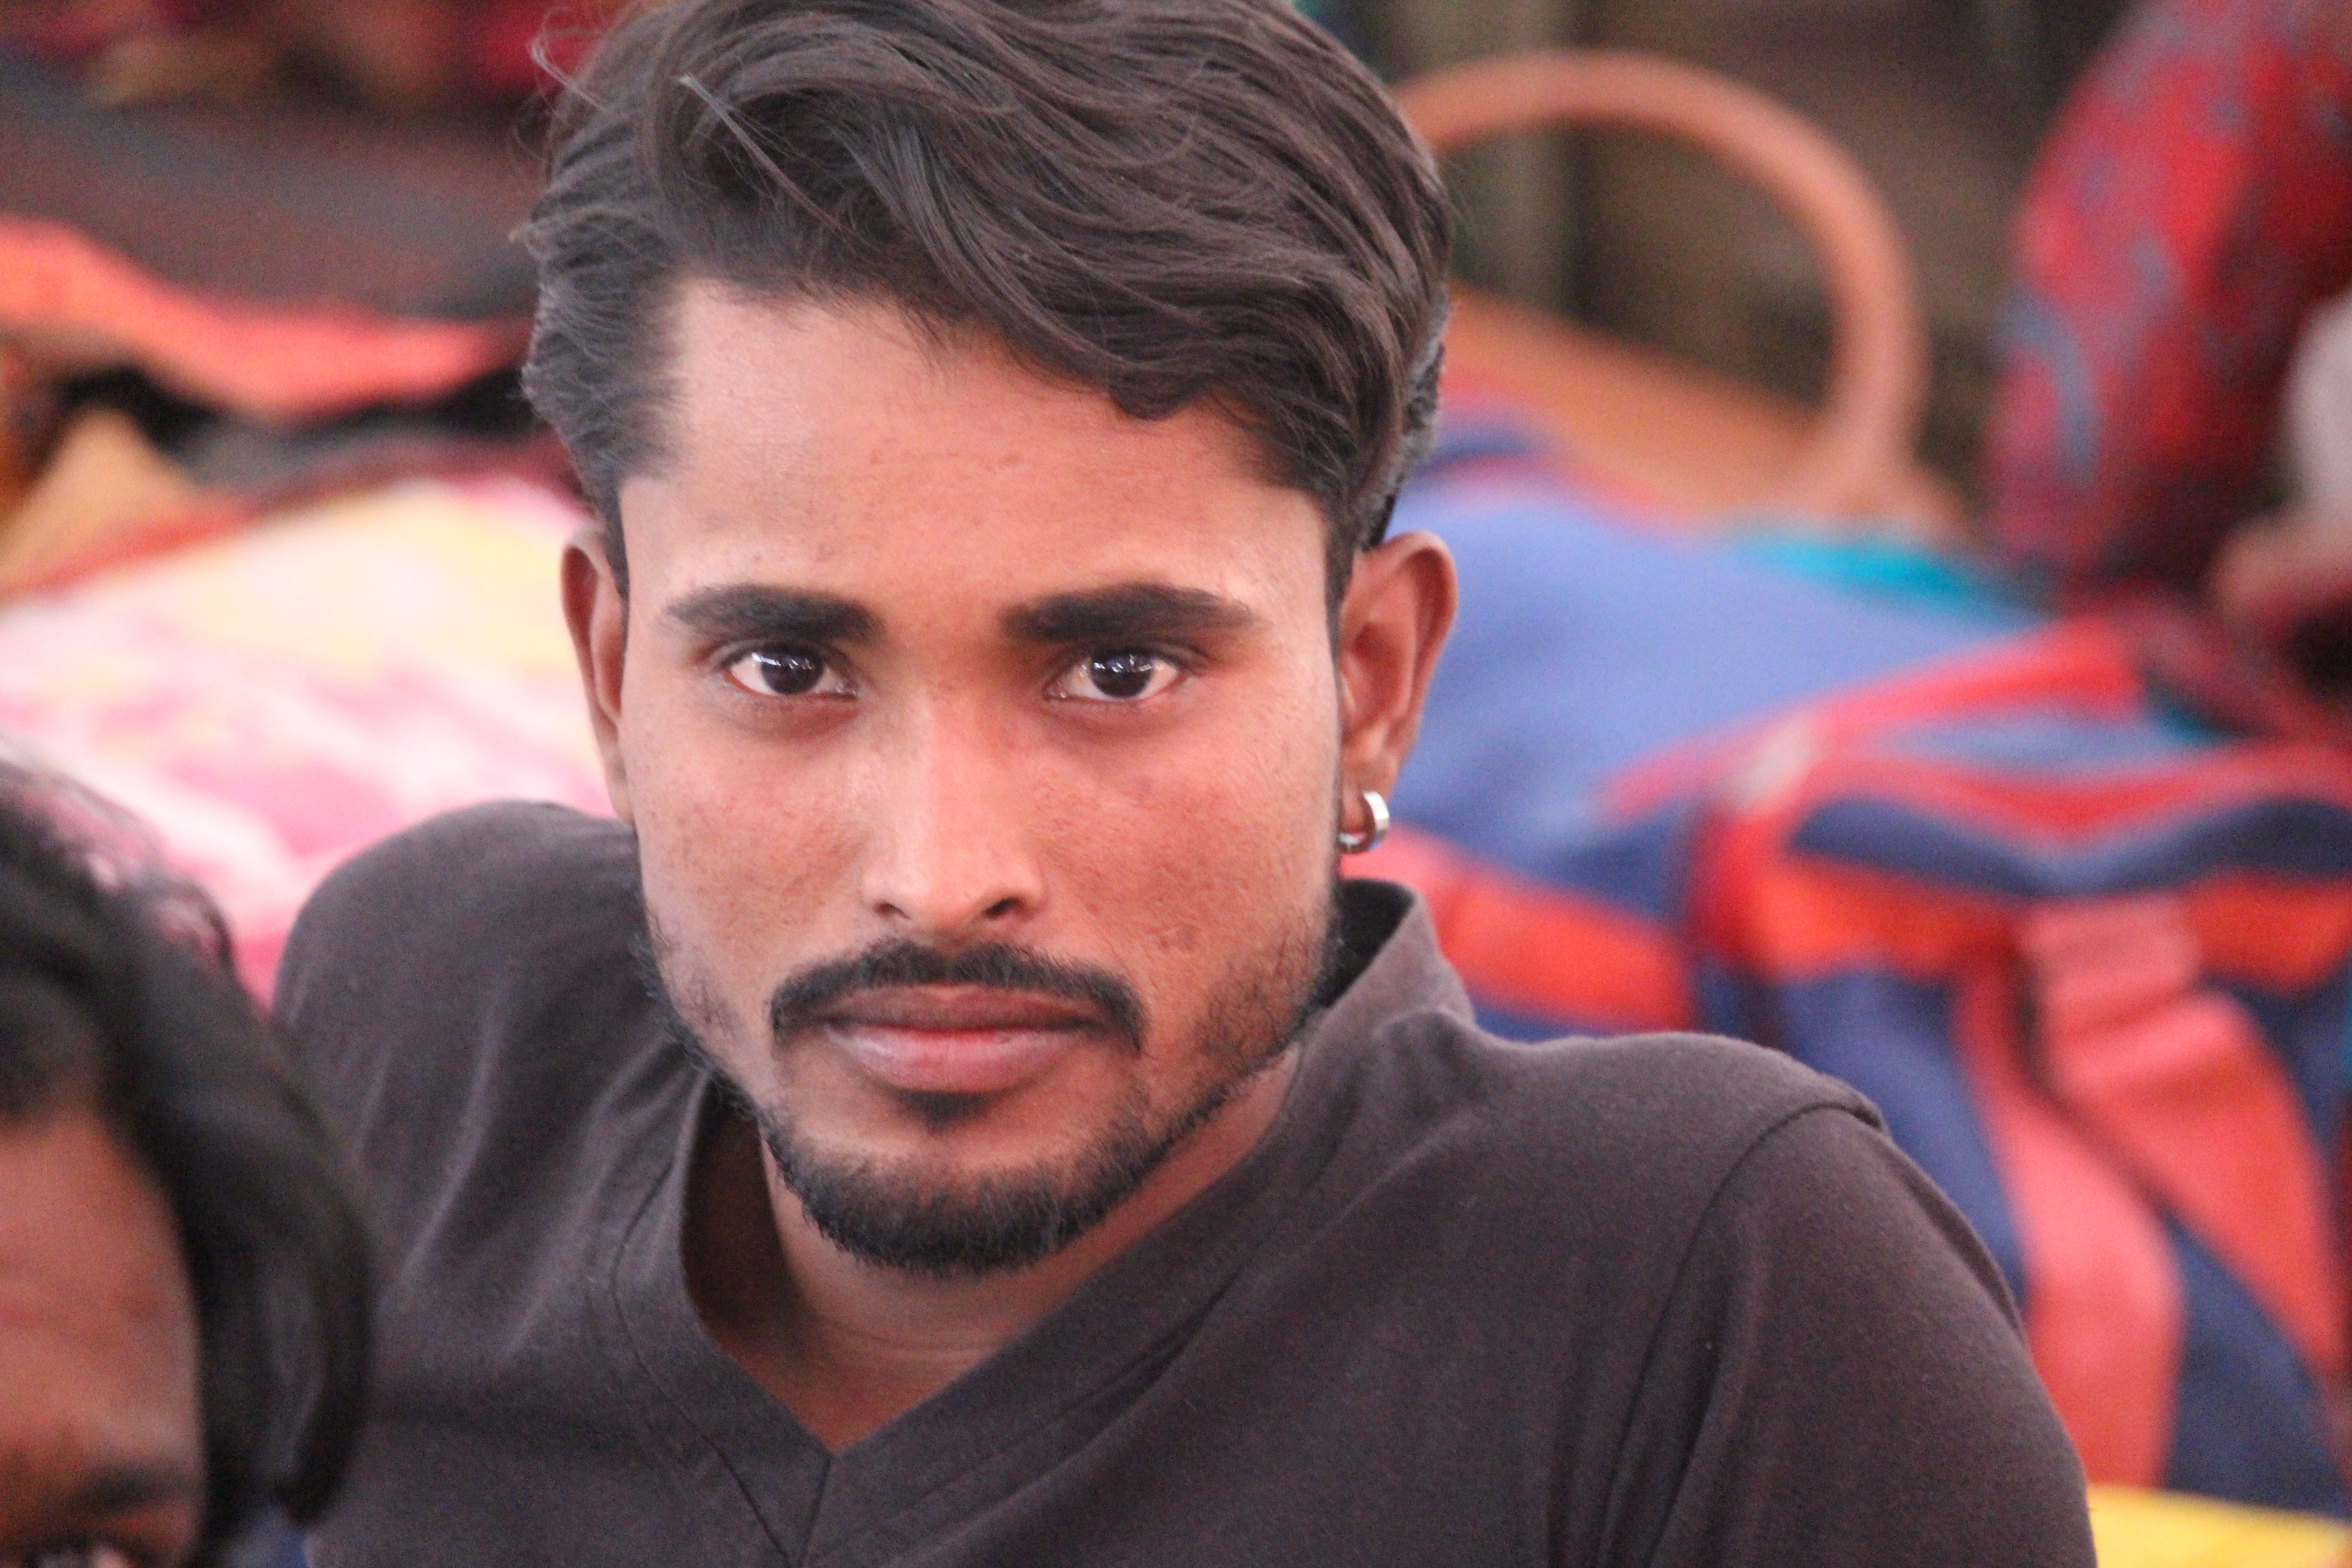
man, person, hair, hairstyle, beard, facial hair